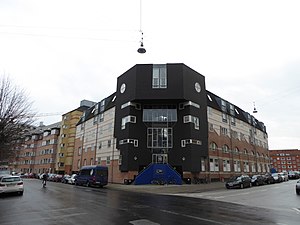
Masnedøgade / Nævneværdige bygninger i gaden
Garvergården ved hjørnet af Tåsingegade og Masnedøgade.
Masnedøgade er en gade beliggende på Østerbro i København mellem Nygårdsvej og Jagtvej. Den er ca. 450 meter lang.